Demographics of Crimea

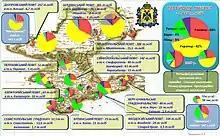
Linguistic composition of uyezds "(povits)" of Taurida Governorate in 1897 (Russian Empire Census)

At the beginning of the 19th century, Italian emigration to the Crimea came from various Italian regions (Liguria, Campania, Apulia), with immigrants settling mainly in the coastal cities of the Black Sea and the Sea of Azov, as well as in Odesa, Mykolaiv, Sevastopol, Mariupol, Berdiansk and Taganrog. With the October Revolution of 1917, with which the Russian Empire became the Soviet Union, a bitter period began for minorities in Russia. Italians of Crimea therefore faced much repression. Between 1936 and 1938, during Joseph Stalin's Great Purge, many Italians were accused of espionage and were arrested, tortured, deported or executed. The few survivors were allowed to return to Kerch in the 1950s and 1960s during Nikita Khrushchev's administration. The descendants of the surviving Italians of Crimea currently account for people, mainly residing in Kerch.